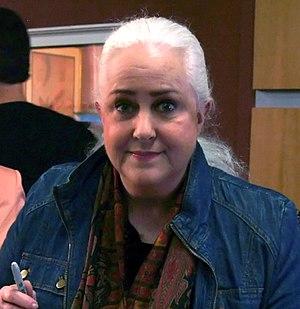
Grace Slick, née Grace Barnett Wing le 30 octobre 1939 à Evanston dans l'Illinois, États-Unis, est une chanteuse américaine, membre successivement des groupes The Great Society, Jefferson Airplane, puis Jefferson Starship et Starship, des années 1960 jusqu'aux années 1980. Avec ces formations, elle contribua à populariser le rock psychédélique. Elle était une icône de la scène psychédélique.